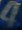
Number: 4